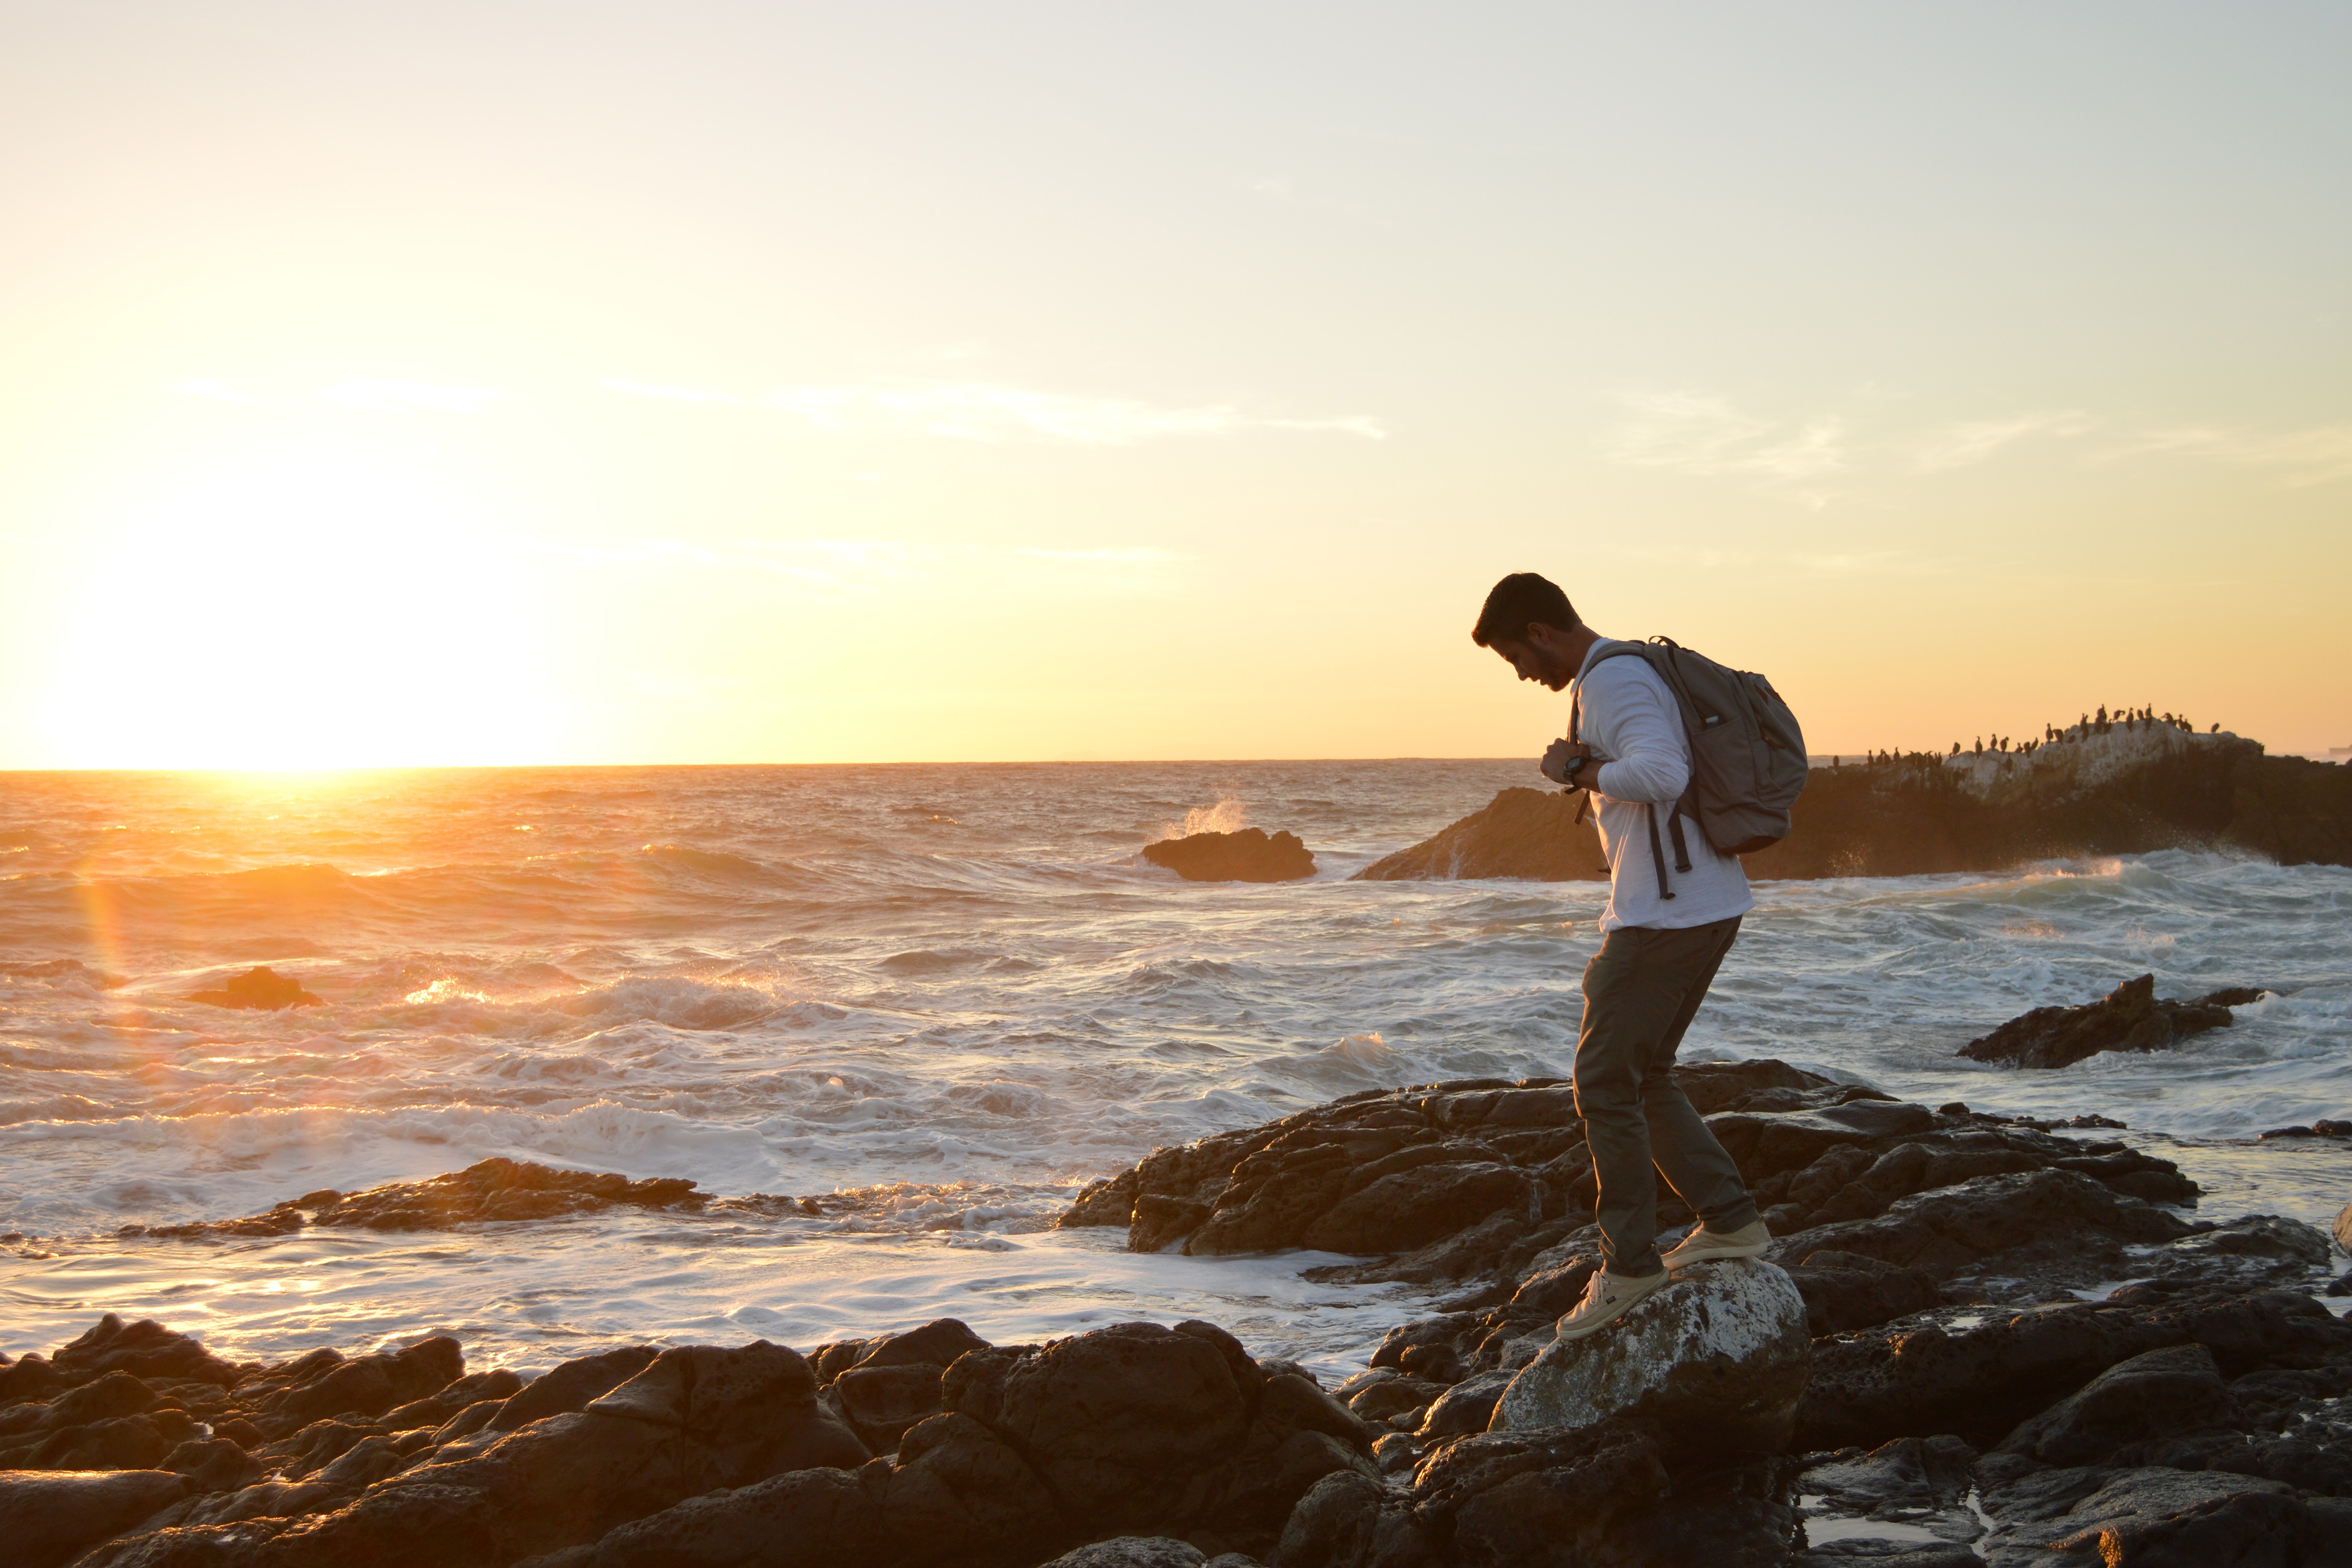
photograph, sea, water, ocean, wave, sky, coast, beach, shore, horizon, fun, morning, sunrise, vacation, sunset, photography, rock, coastal and oceanic landforms, summer, sunlight, happy, wind wave, evening, leisure, tide, cloud, tourism, dusk, dawn, physical fitness